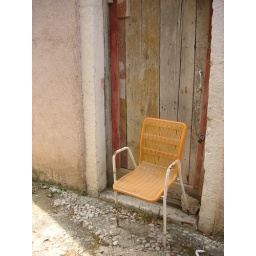
orange chair in doorway